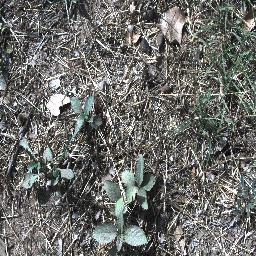
Label: snake_weed